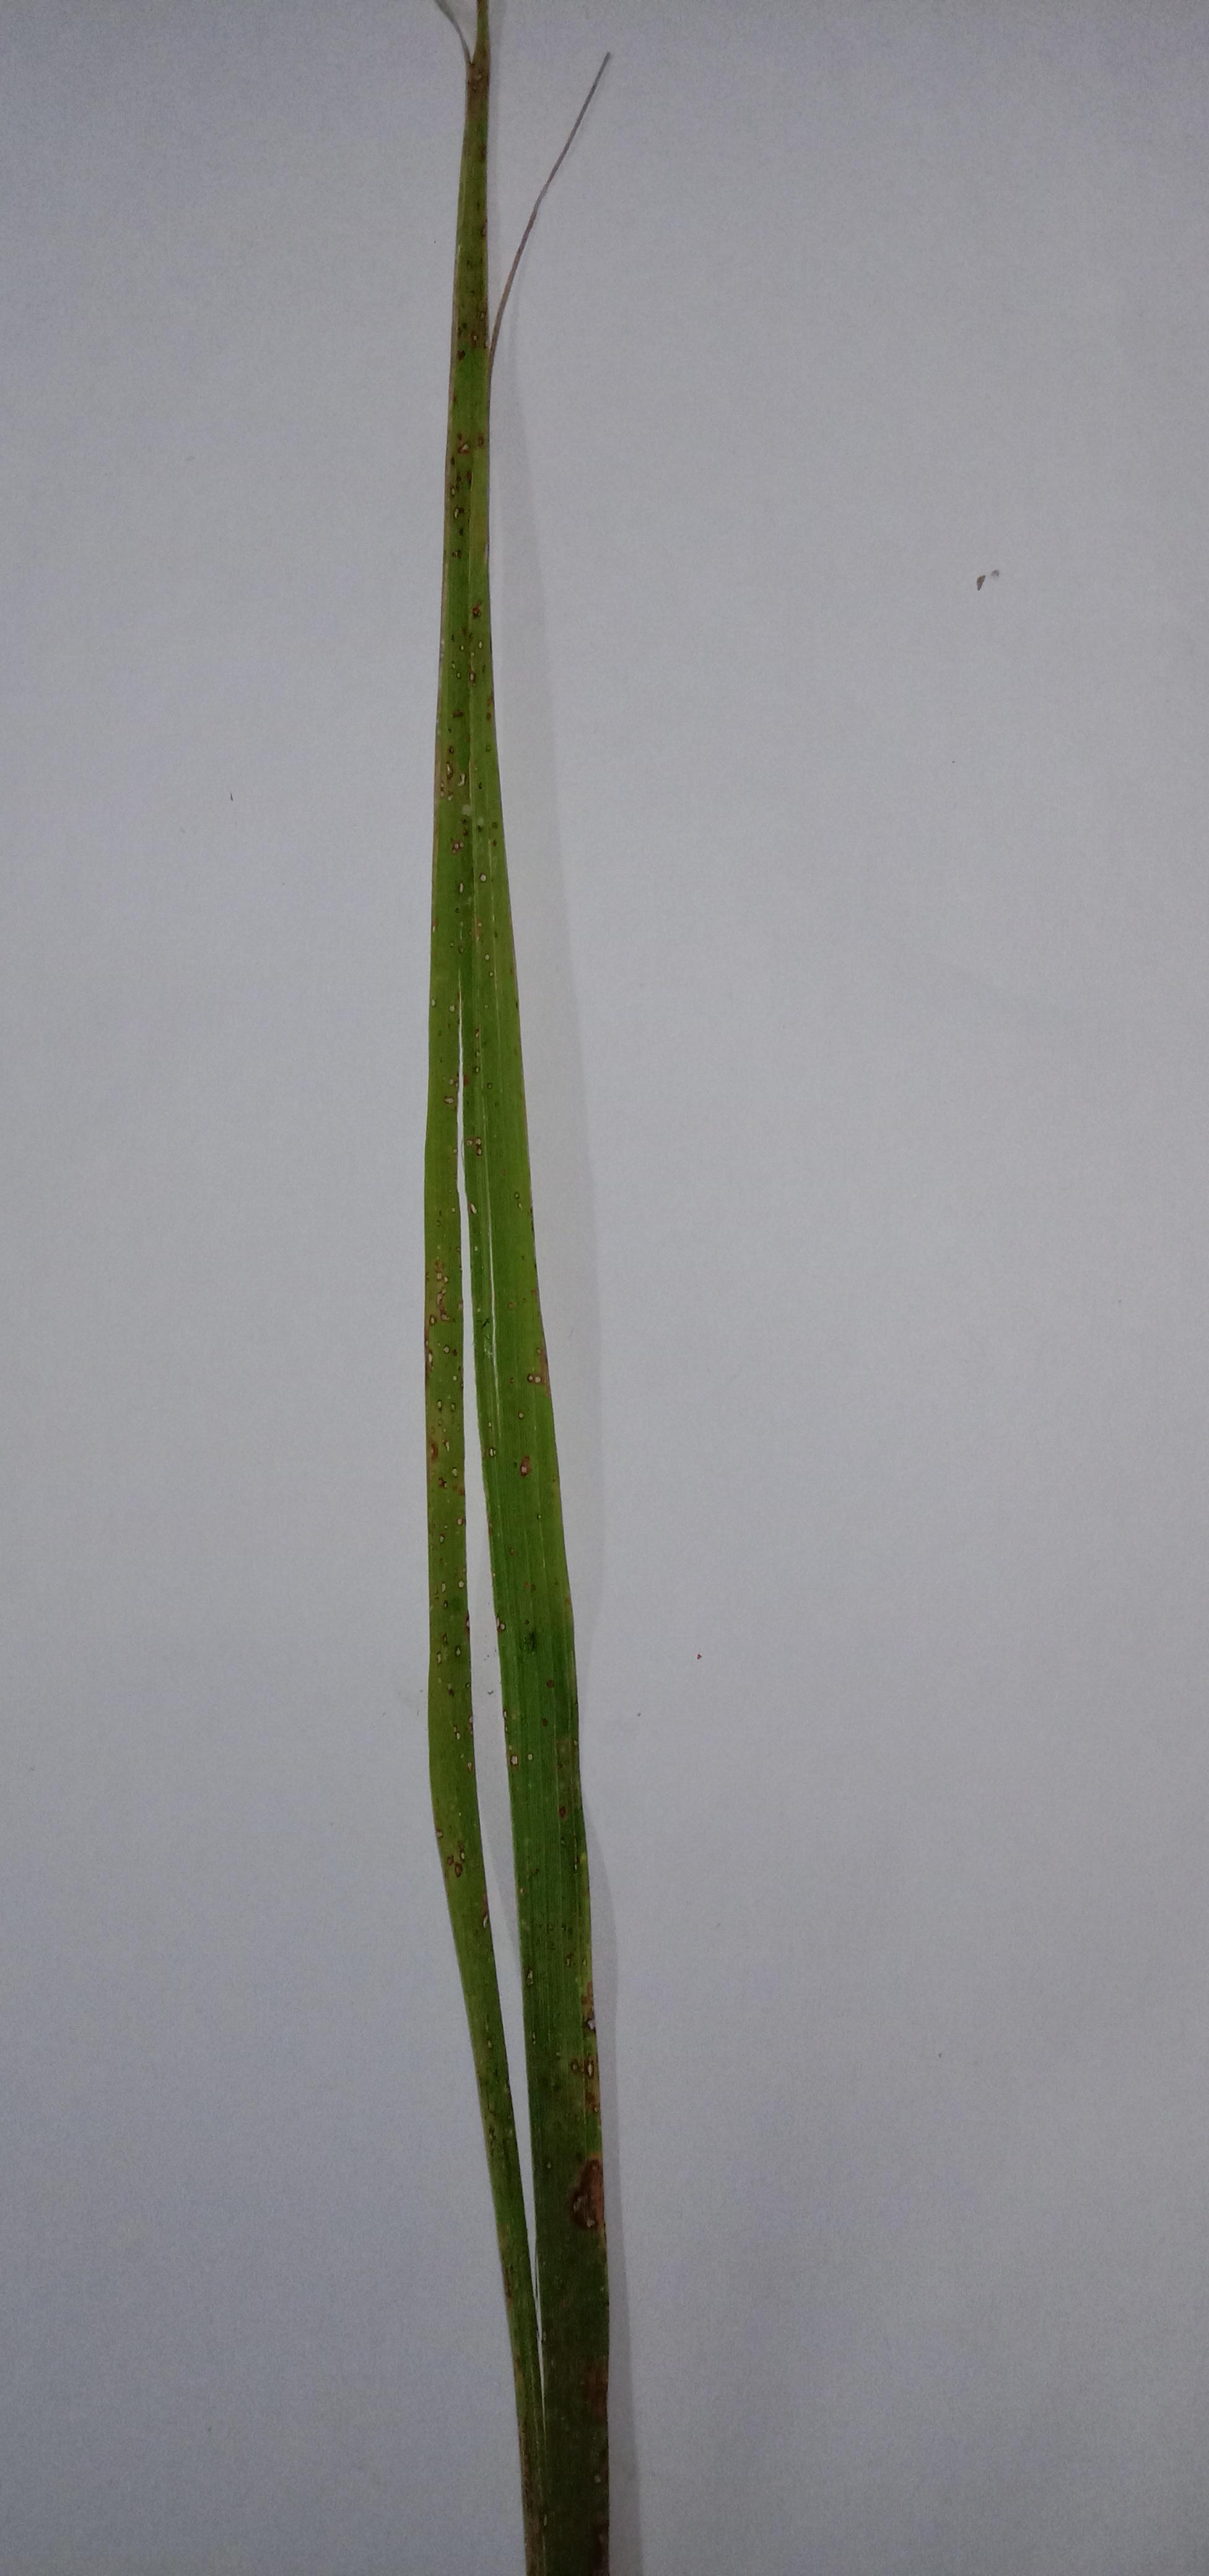
Label: Rice___Leaf_Blast